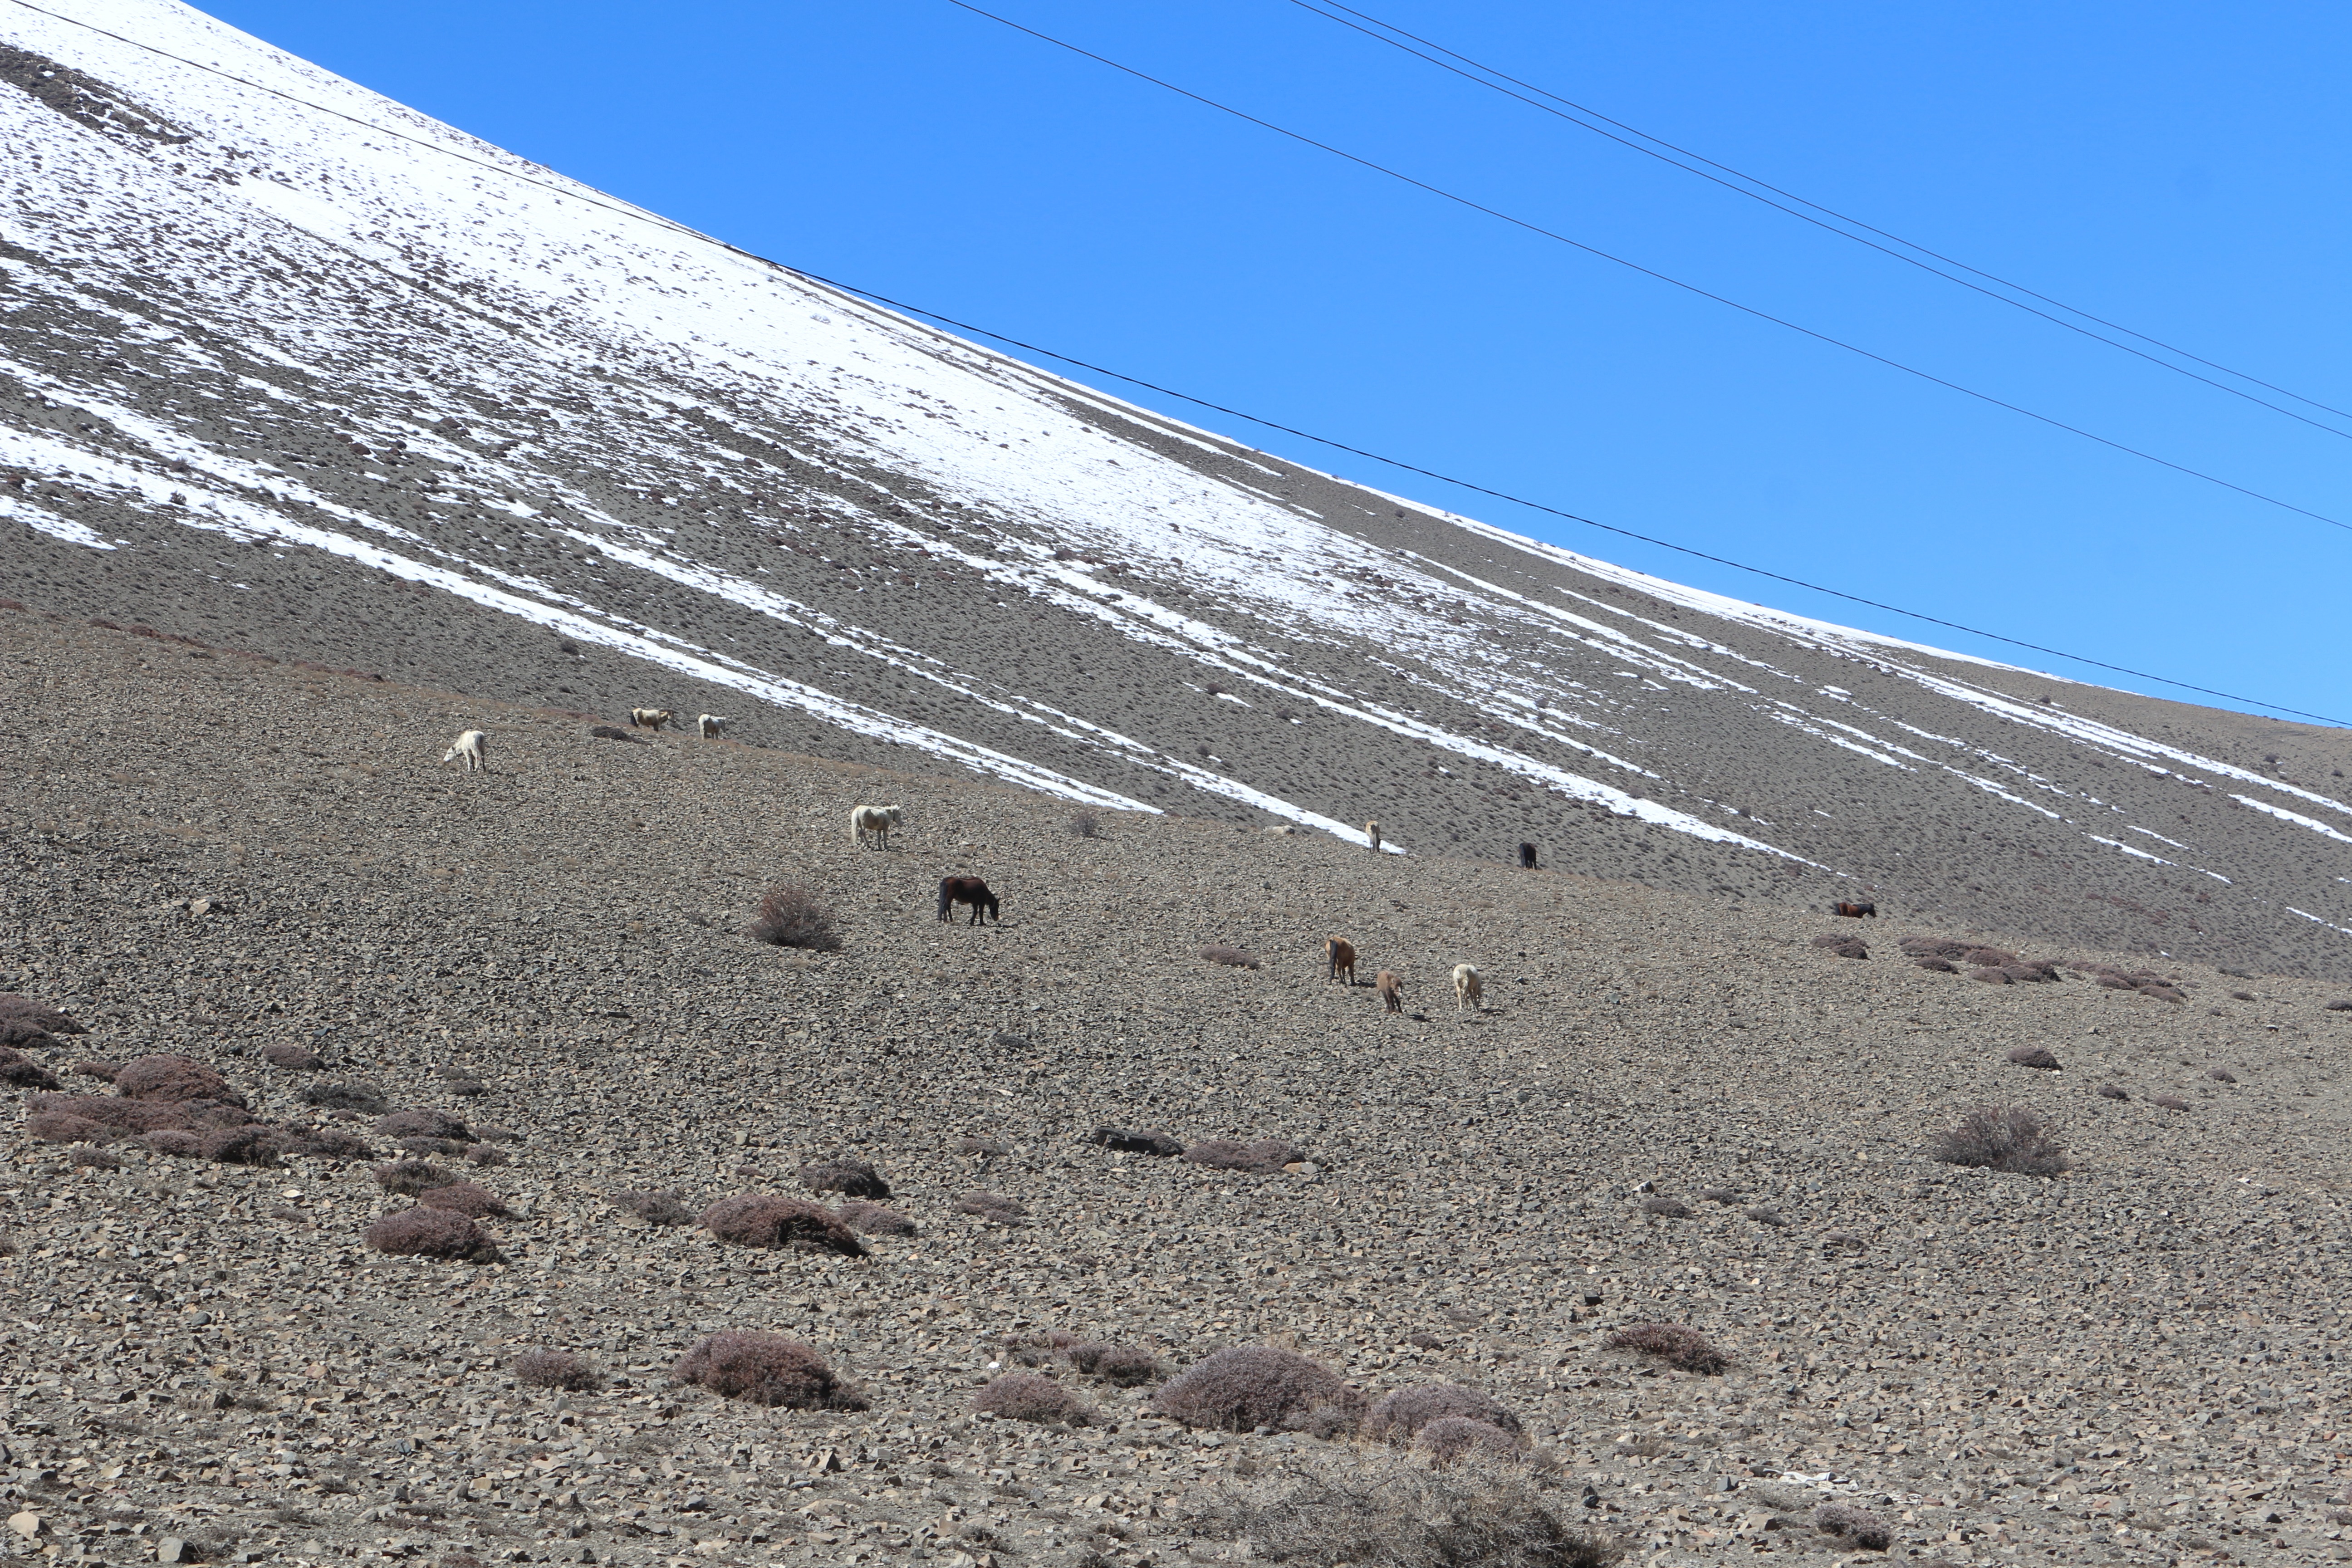
landscape, sea, sand, mountain, snow, sky, clear, slope, grazing, horse, blue, material, ridge, snowfall, geology, plateau, habitat, ecosystem, tundra, landform, mudflat, natural environment, geographical feature, mountainous landforms, geological phenomenon